Salisbury, Maryland

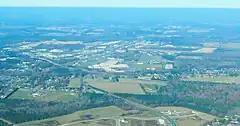
Salisbury, Maryland in 2015

According to the United States Census Bureau, the city has a total area of , of which is land and is water. The city is situated above sea level.